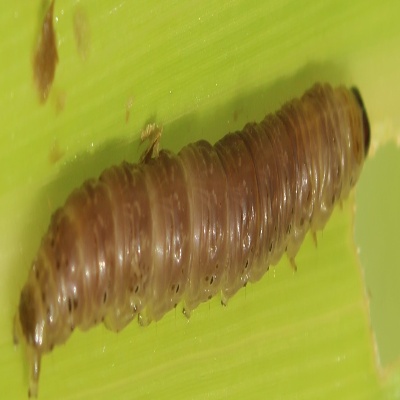
Crop: Maize
Condition: fall armyworm